Dovid Kviat

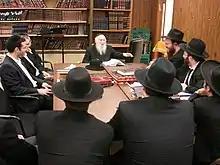
Rabbi Dovid Kviat in Carteret, New Jersey

Rabbi Dovid Kviat (December 6, 1920, Białystok, Poland – November 11, 2009, Brooklyn, New York, United States) was a Rosh Yeshiva in the Mirrer Yeshiva in Brooklyn and the Rabbi of the Agudas Yisroel Synagogue of 18th Avenue.